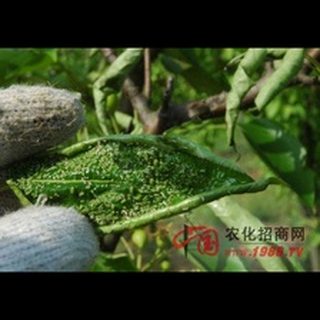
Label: wheat_aphid